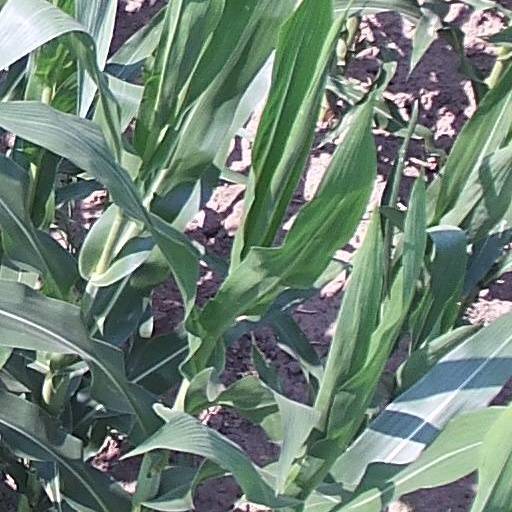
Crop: maize; corn